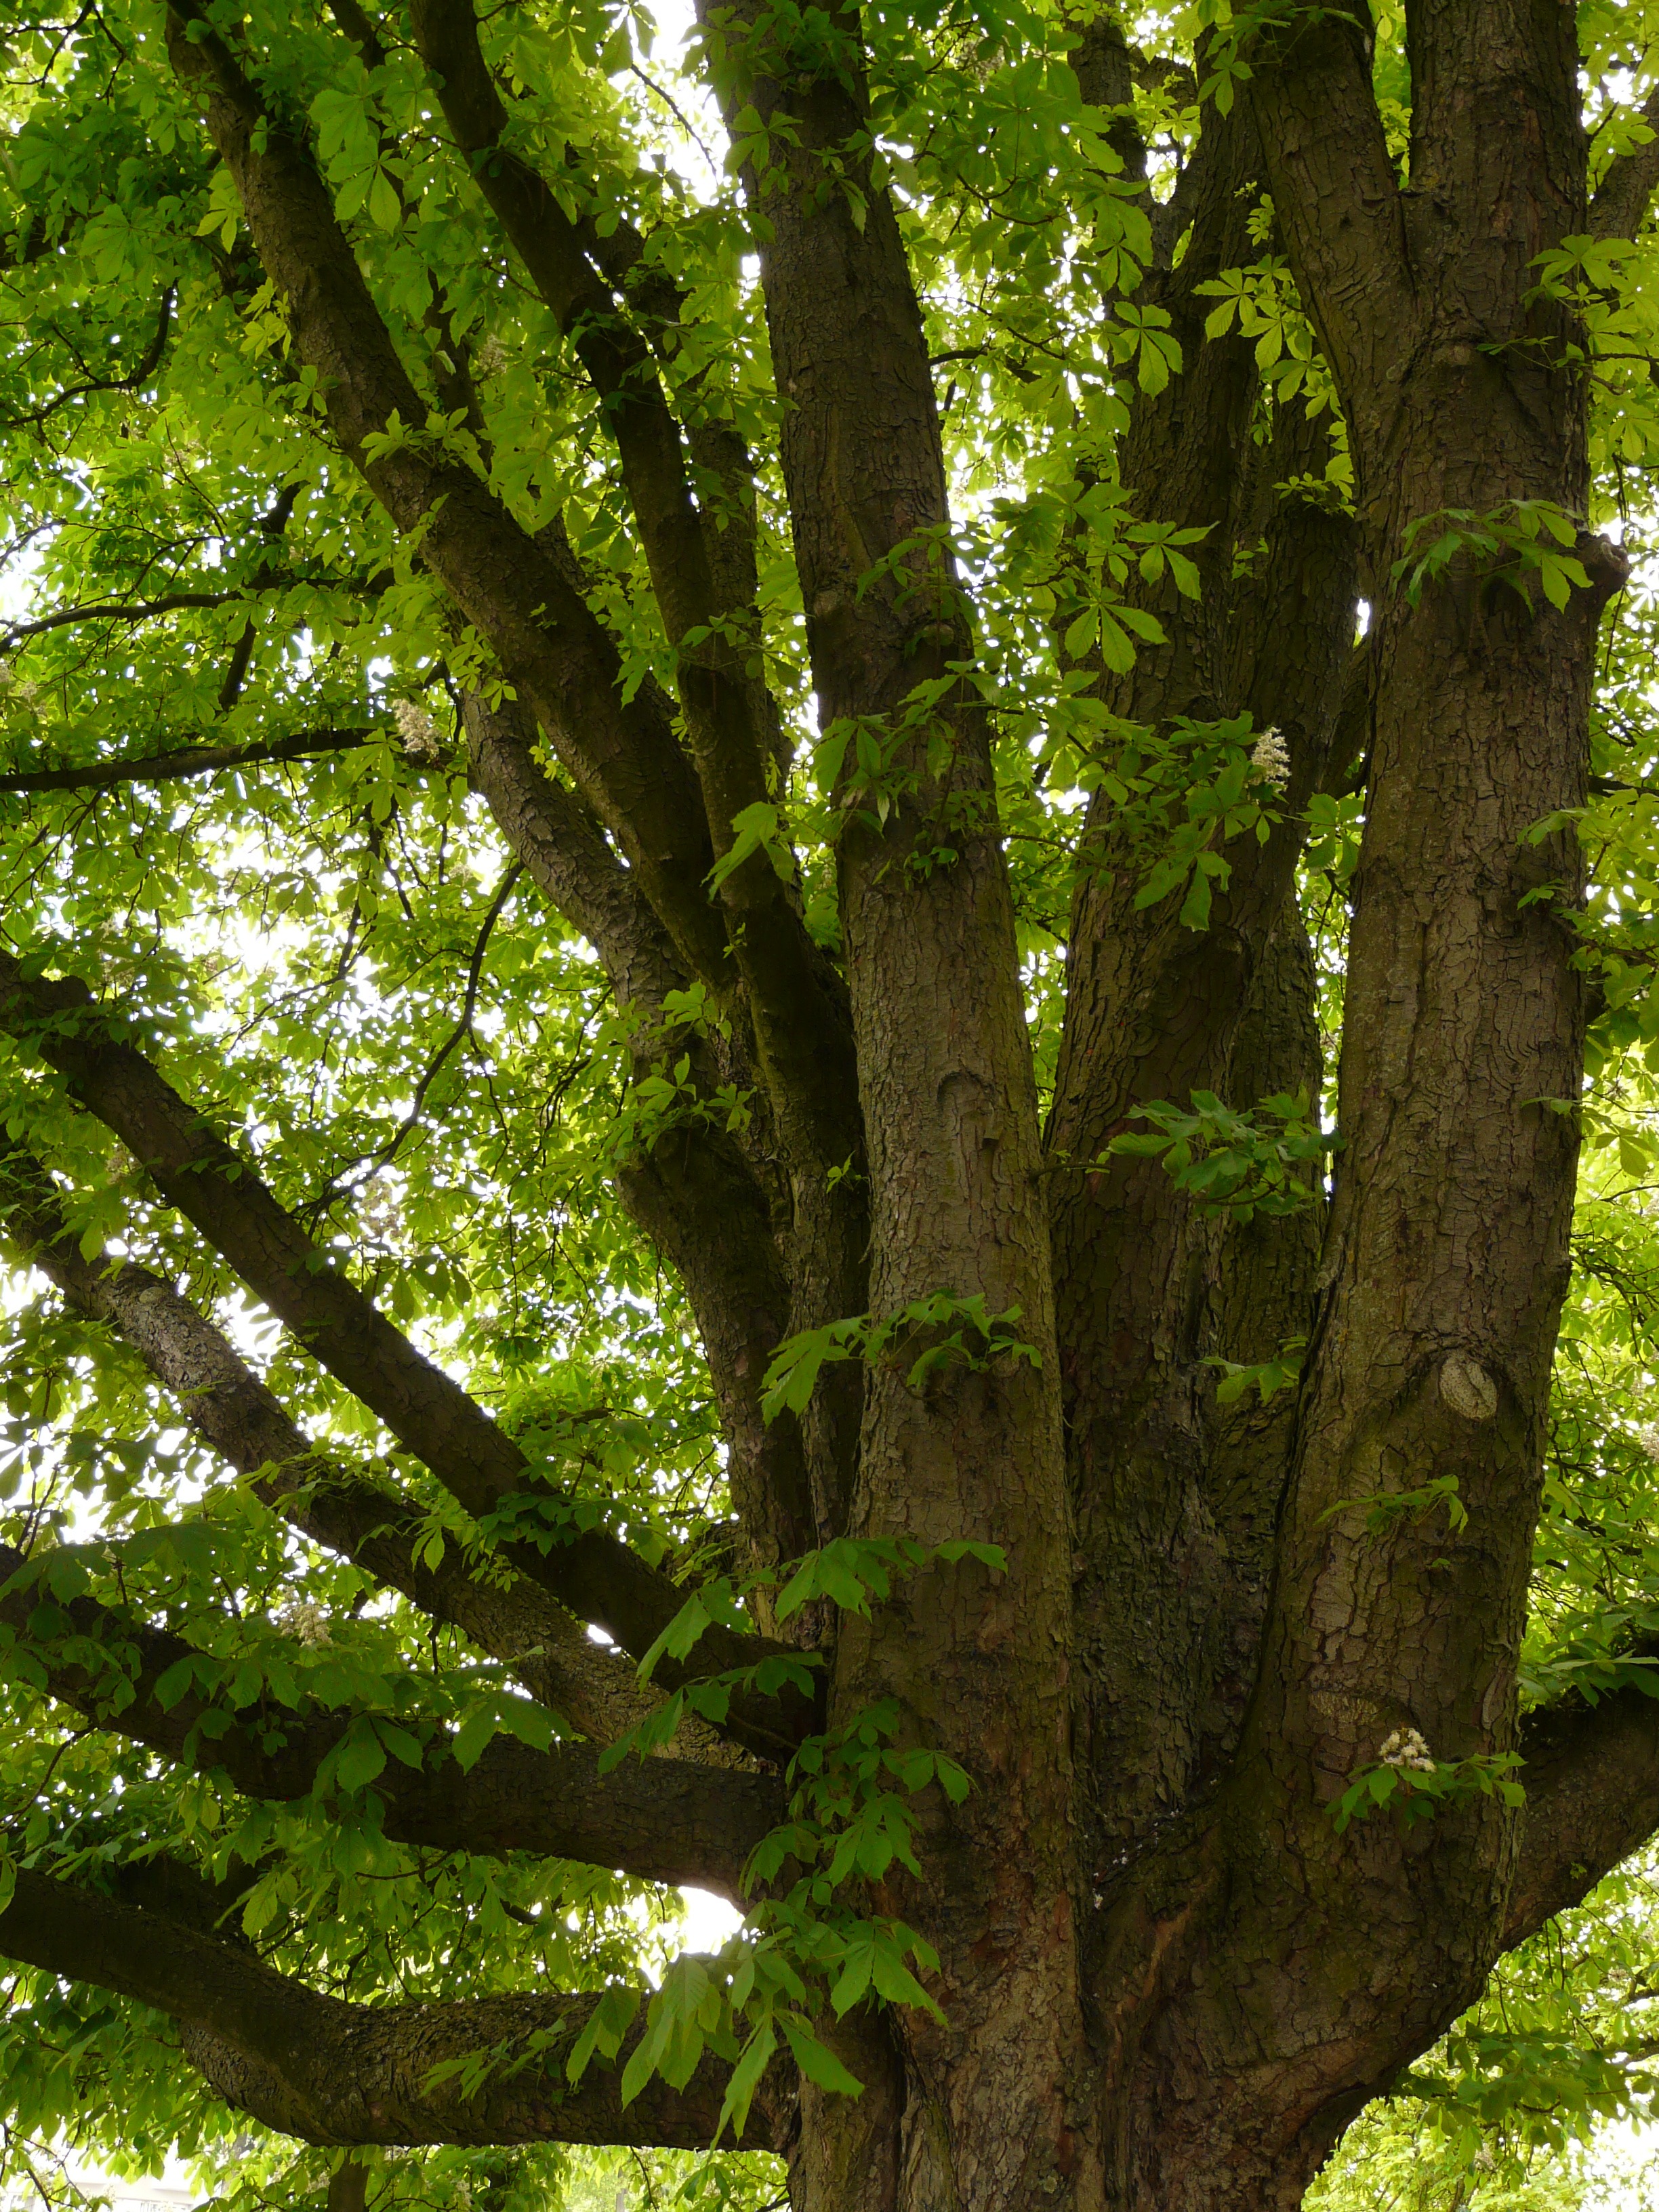
tree, forest, branch, plant, leaf, trunk, green, jungle, produce, botany, rainforest, deciduous, oak, grove, woodland, habitat, ecosystem, chestnut, flowering plant, buckeye, maidenhair tree, old growth forest, plant stem, woody plant, temperate broadleaf and mixed forest, land plant, plane tree family